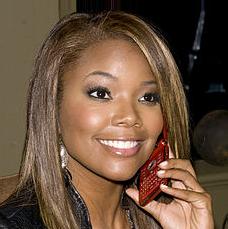
Age: 37